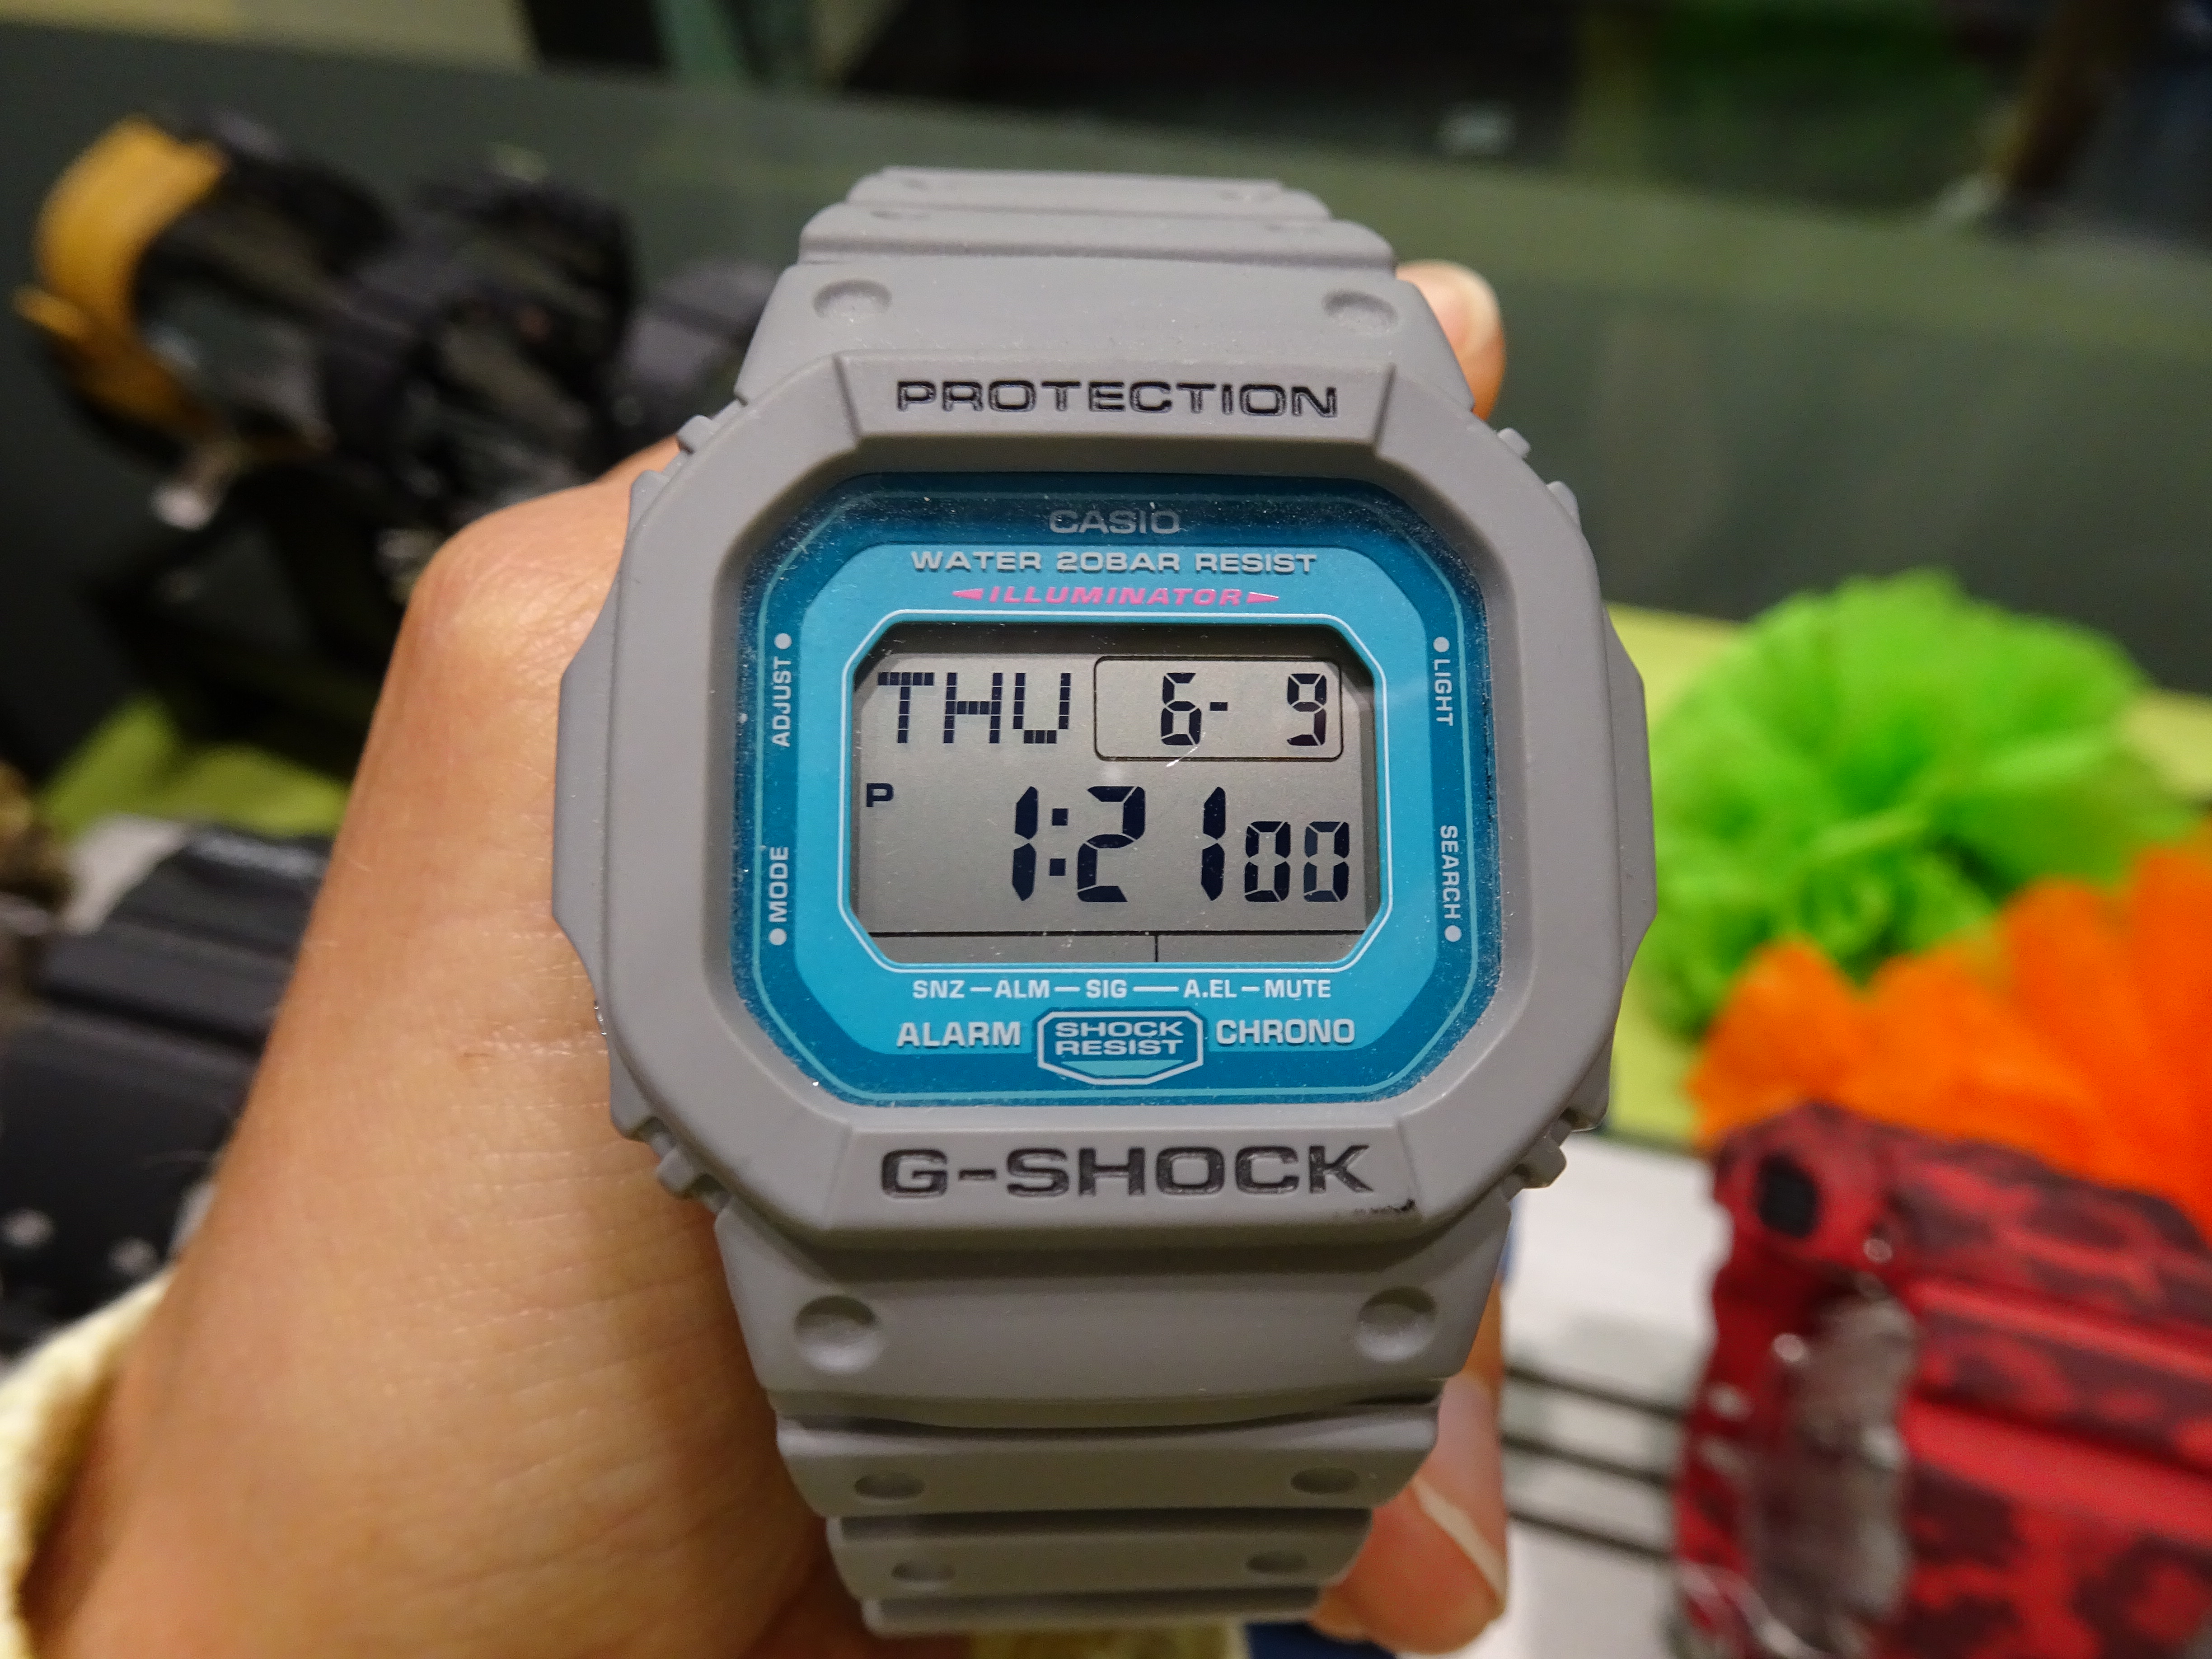
hand, shop, blue, grey, watch, clock, measuring instrument, wrist, service, watch accessory, electric blue, strap, fashion accessory, gadget, font, rectangle, titanium, temperature, number, metal, brand